An Apology to Elephants

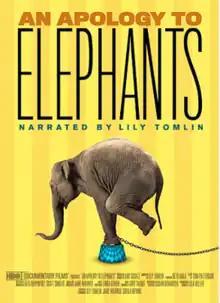
Promotional poster

An Apology to Elephants is a 2013 documentary that explores abuse and brutal treatment of elephants. It showcases elephant training and the psychological trauma and physical damage done by living conditions in some zoos and circuses. It premiered on HBO on April 22, 2013, also celebrated as Earth Day. The documentary includes interviews with environmental activists and biologists, including Performing Animal Welfare Society co-founders Ed Stewart and Pat Derby. The film was dedicated to Derby, who spent her life rescuing performing animals. Also known as an "elephant lady", she died on February 15, 2013.